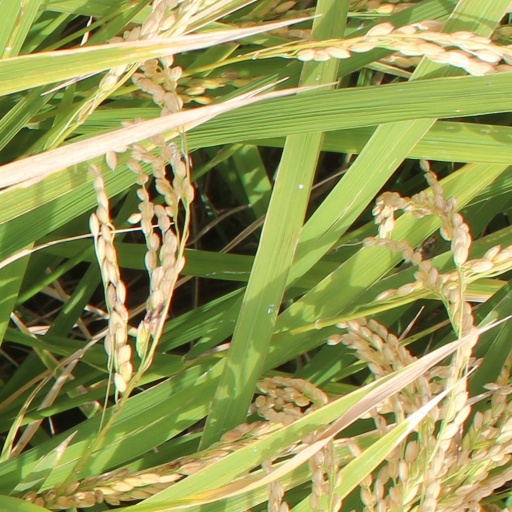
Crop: rice